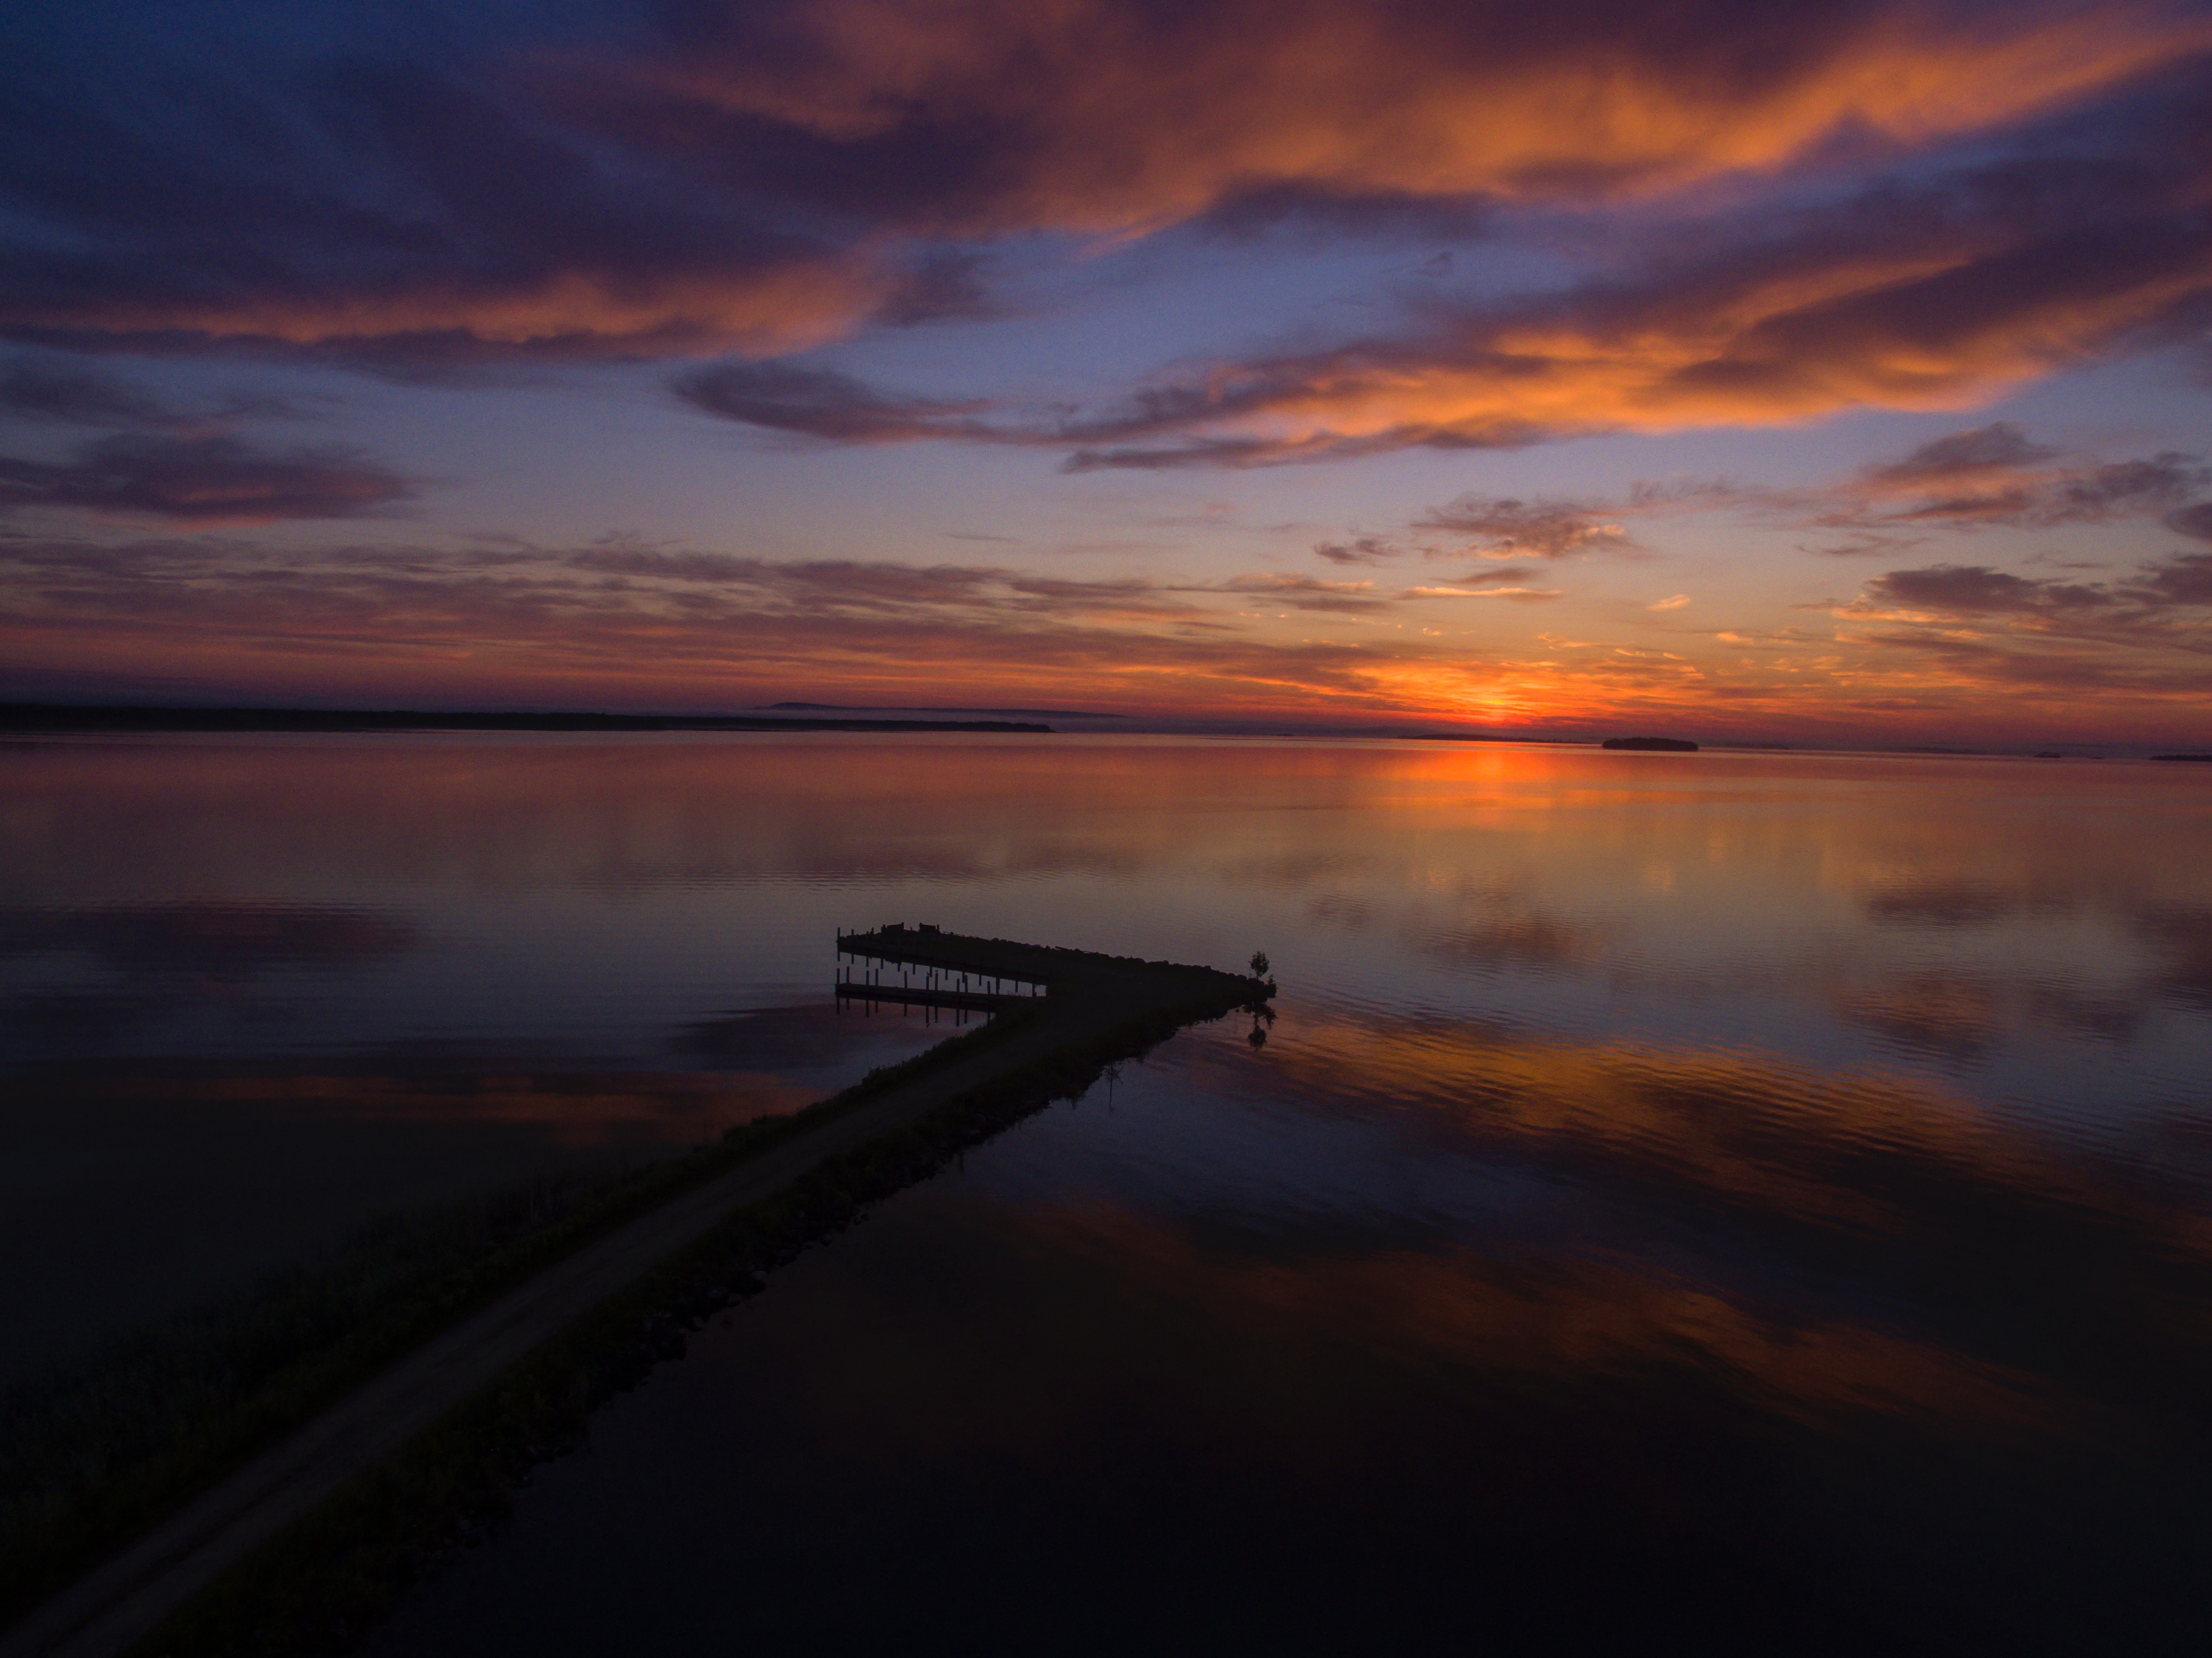
landscape, sea, water, ocean, horizon, cloud, sky, sunrise, sunset, sunlight, morning, lake, dawn, atmosphere, river, dusk, evening, reflection, calm, reservoir, waterway, loch, afterglow, atmosphere of earth, computer wallpaper, red sky at morning